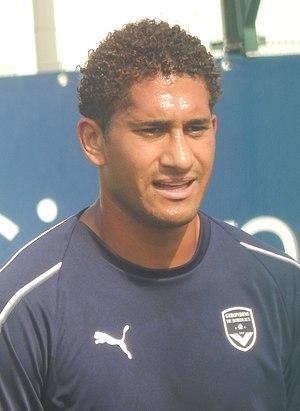
Pablo à l'entraînement avec les Girondins de Bordeaux le 19 juillet 2018.